Snow in Israel

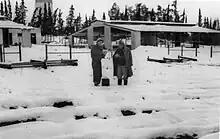
Snow at Kibbutz Gan Shmuel, 1950

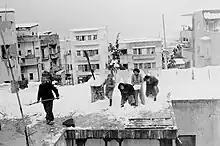
Snow in Haifa, 1950

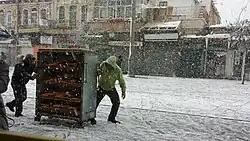
Two people pulling a cart of bread on Jaffa Street in Jerusalem, December 12, 2013

The snow event began in early January 1950 with a hailstorm in Tel Aviv and light snow in the mountains of the Upper Galilee and Jerusalem. On 27 January, it began to snow in the northern mountains and Jerusalem. It piled up but quickly melted. A cold front spread throughout the country, and snow began falling in the mountains of Samaria and the west. On 28 January it snowed in Haifa and accumulated to 15 cm. Even in Tel Aviv snow fell for several minutes. On 29 January, it snowed again in Haifa, blanketing most of the city in white.